Daunte Wright protests

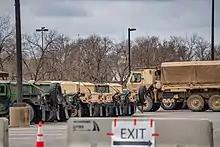
Staging of Minnesota National Guard vehicles in Bloomington, Minnesota, on April 19, 2021

Potter was arrested on April 14, 2021, and charged with second-degree manslaughter. She was taken into custody, but released several hours later after posting the $100,000 bail bond. Protesters that day demanded that more serious chargers were brought against her. According to Minnesota Department of Public Safety Commissioner John Harrington, many of the activists groups planning to continue protesting did not want participants to create trouble.